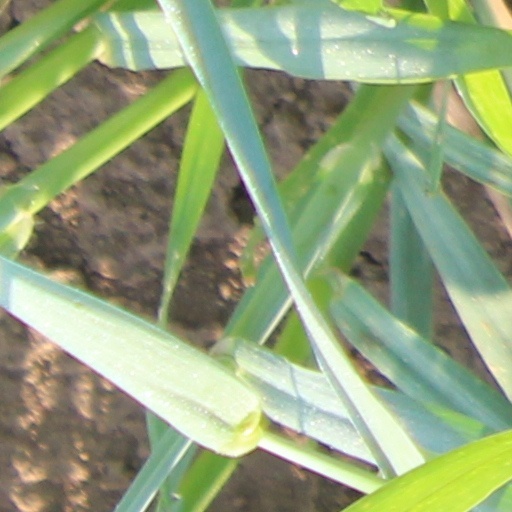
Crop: wheat